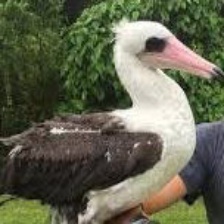
Species: ABBOTTS BOOBY
Scientific name: PAPASULA ABBOTTI